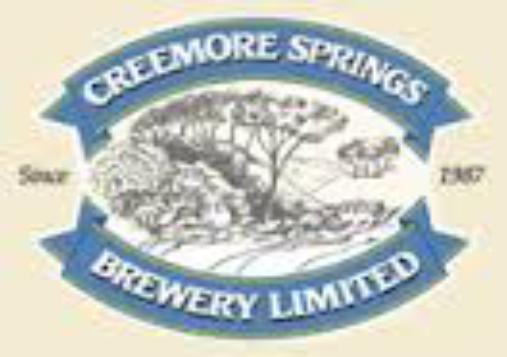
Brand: Creemore
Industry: Food